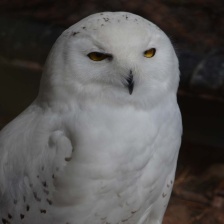
Species: SNOWY OWL
Scientific name: BUBO SCANDIACUS
ImageNet parent category: great_grey_owl